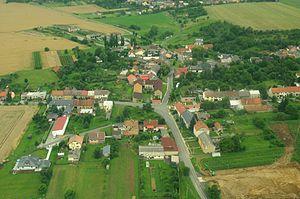
Radvanice est une commune du district de Přerov, dans la région d'Olomouc, en République tchèque. Sa population s'élevait à 271 habitants en 2018.